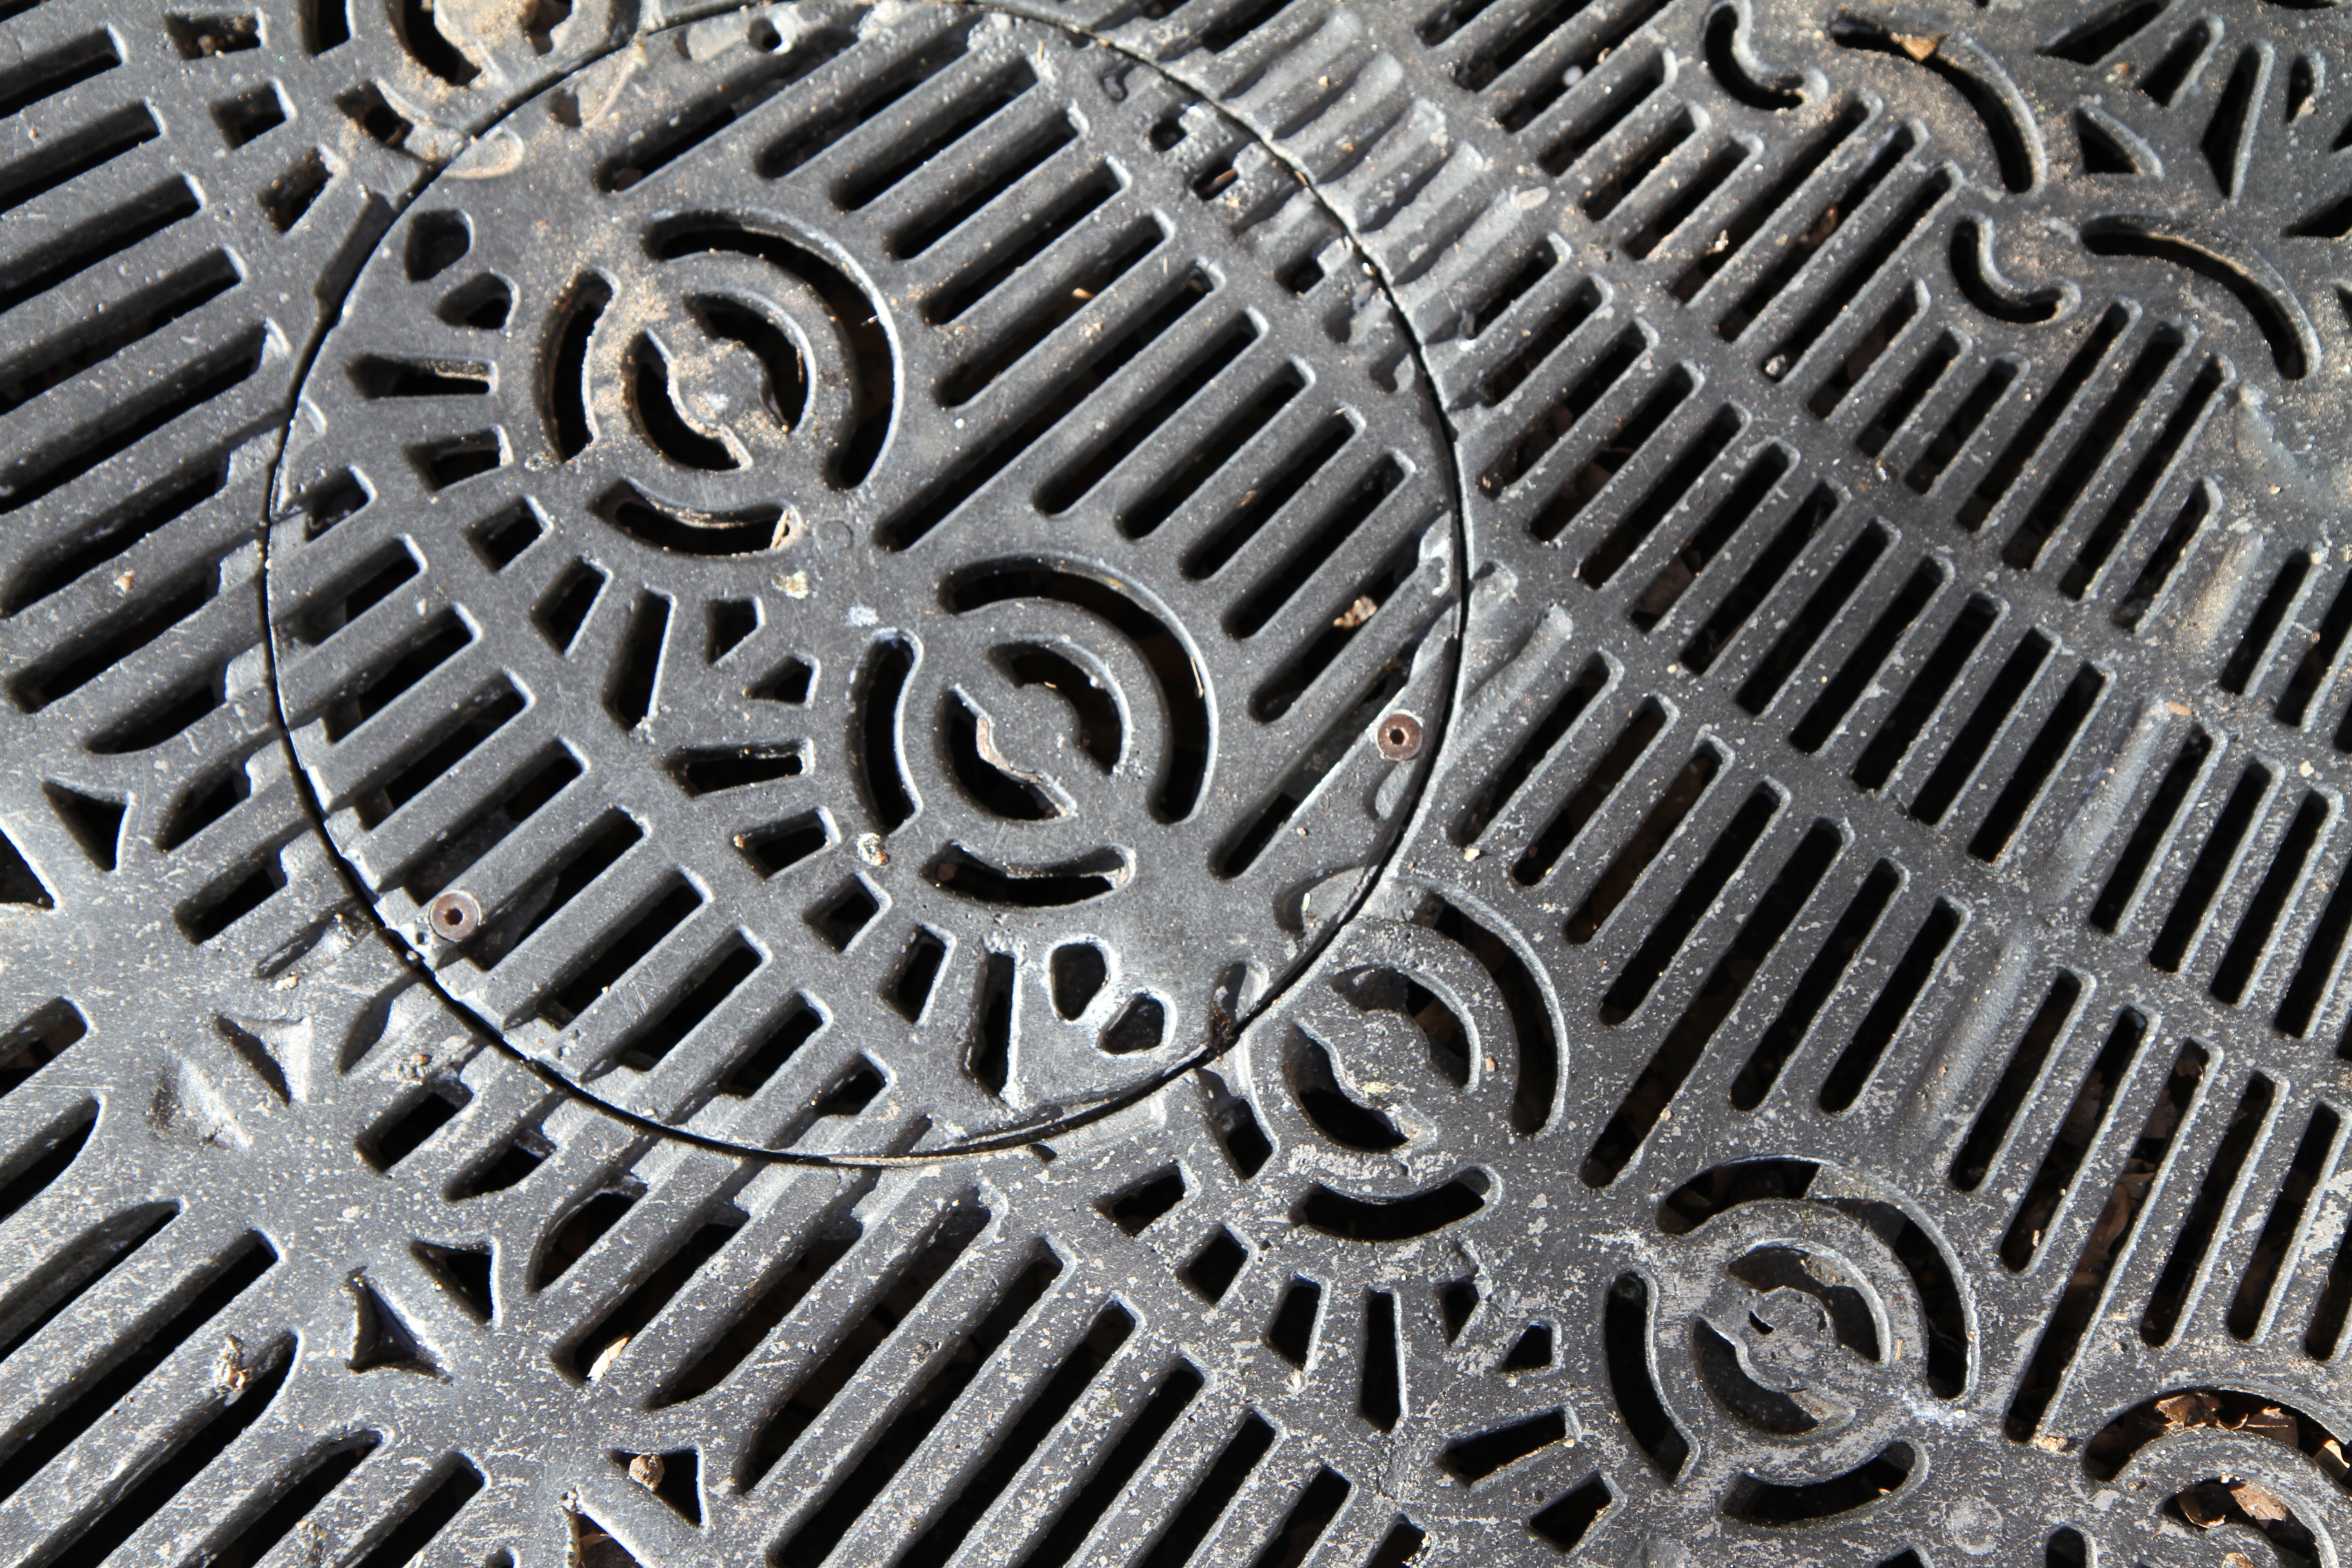
spiral, pavement, pattern, line, metal, material, circle, art, iron, detailed, carving, stone carving, outdoor structure, floor grate, white iron